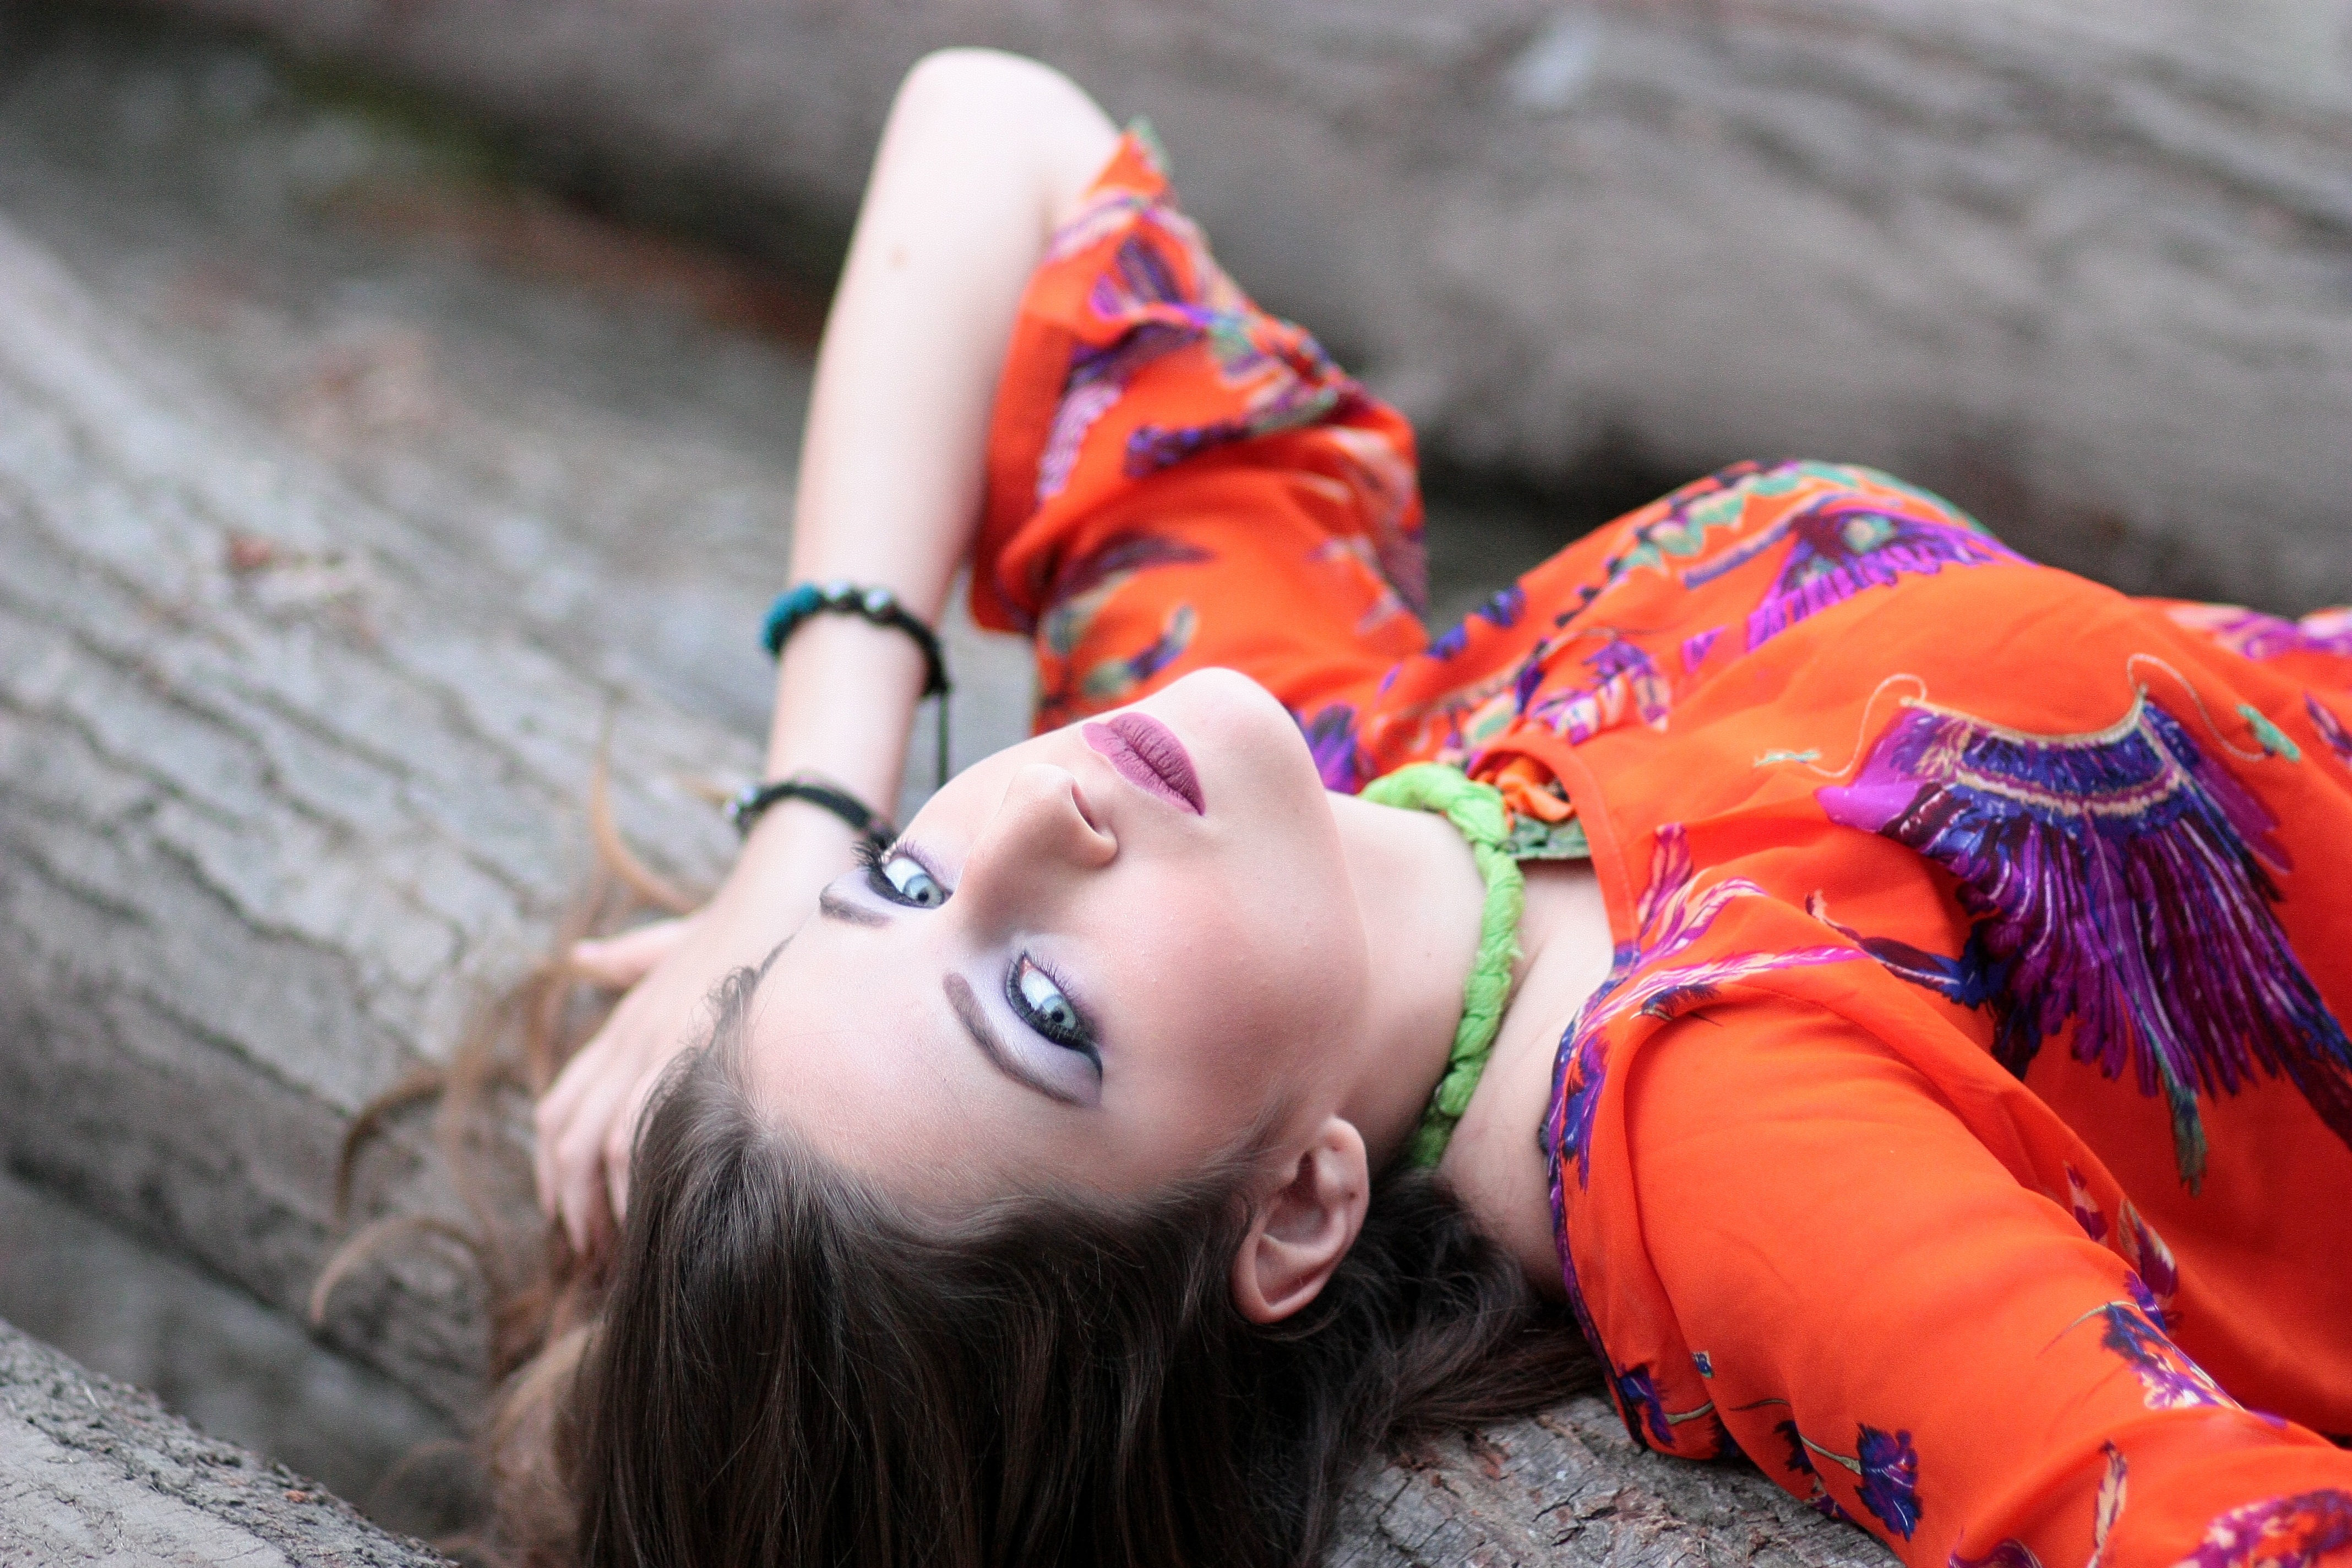
wood, girl, orange, model, red, color, clothing, lady, fun, loneliness, beauty, timber, costume, blue eyes, photo shoot